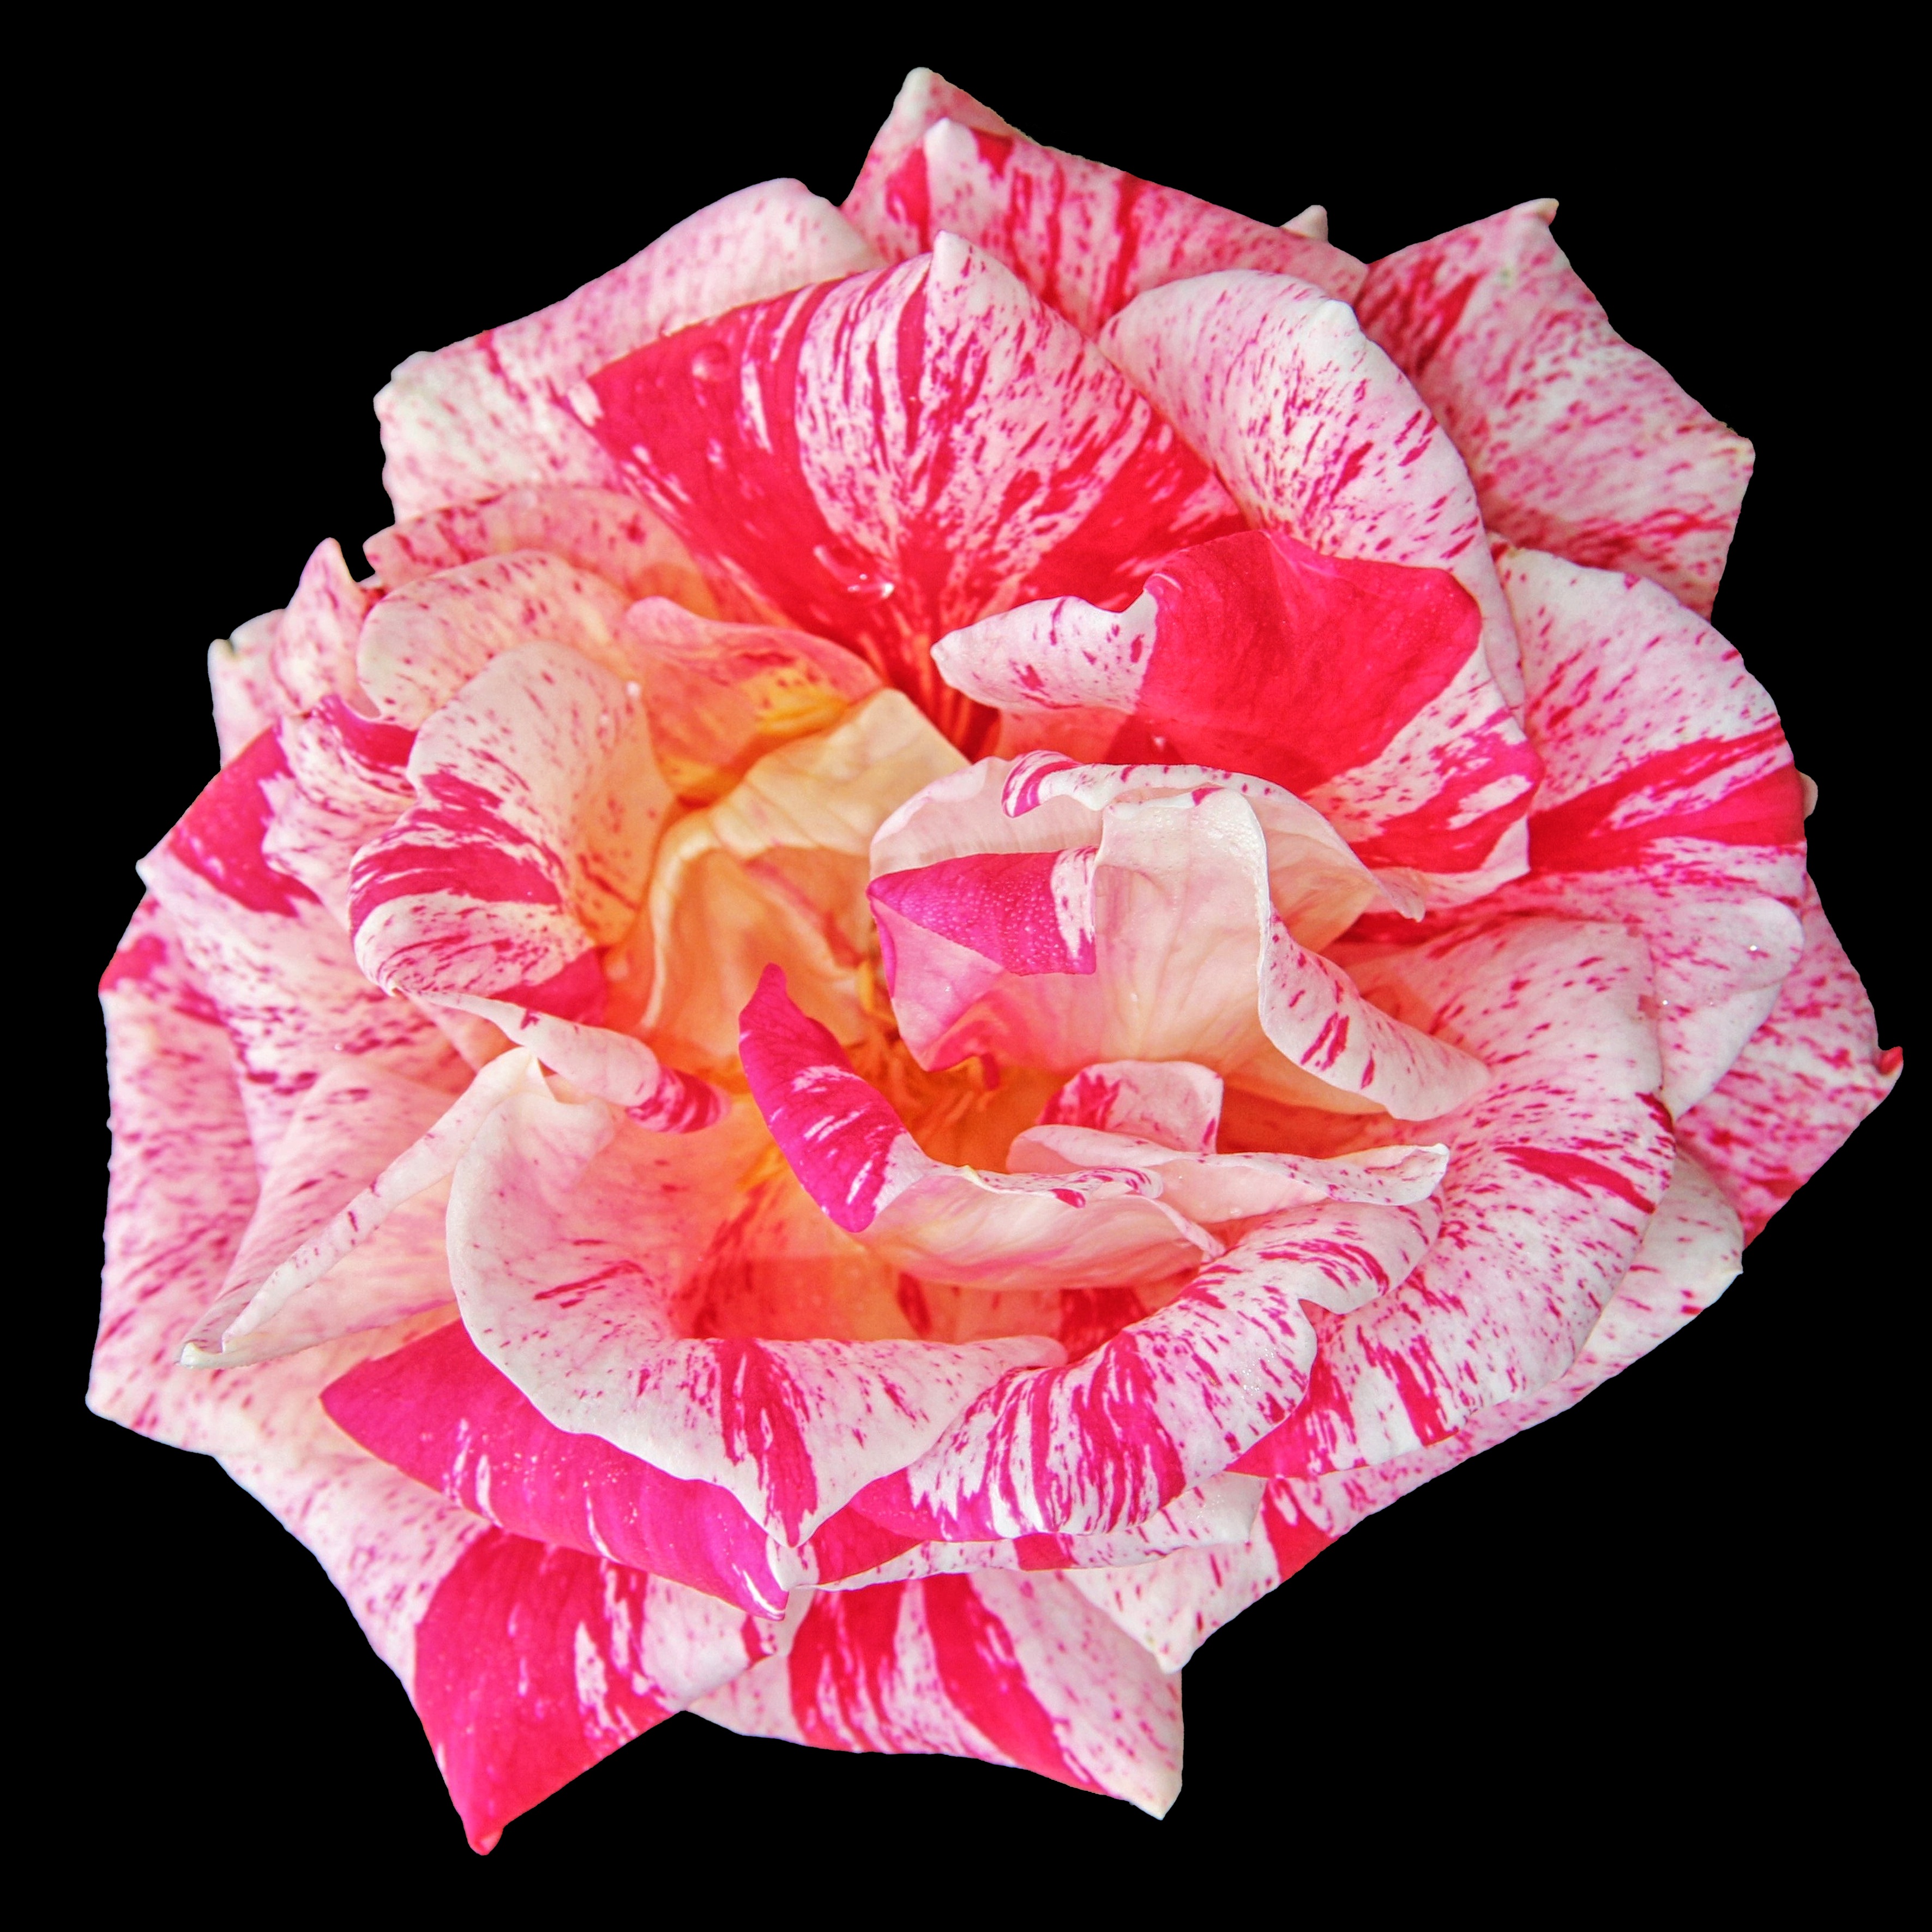
plant, flower, petal, rose, garden, pink, carnation, dianthus, gladiolus, rose bloom, black background, multi coloured, flowering plant, garden roses, rose family, cut flowers, land plant